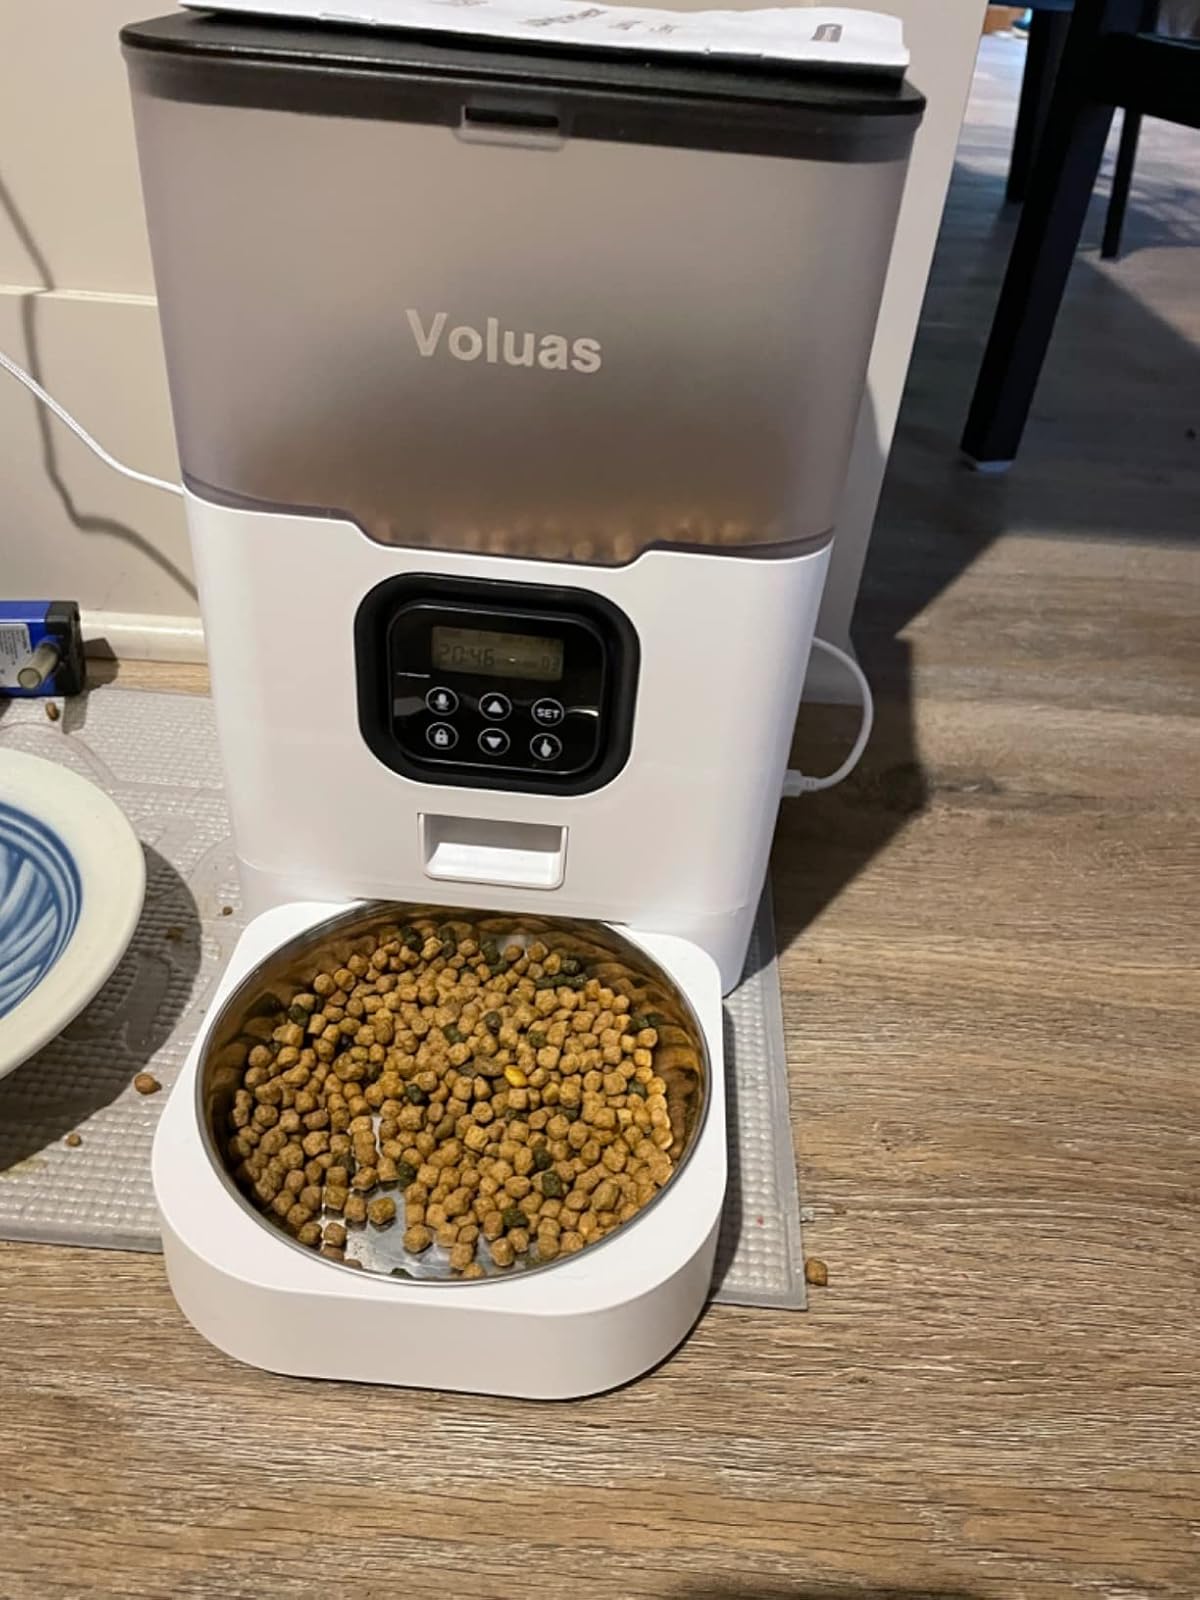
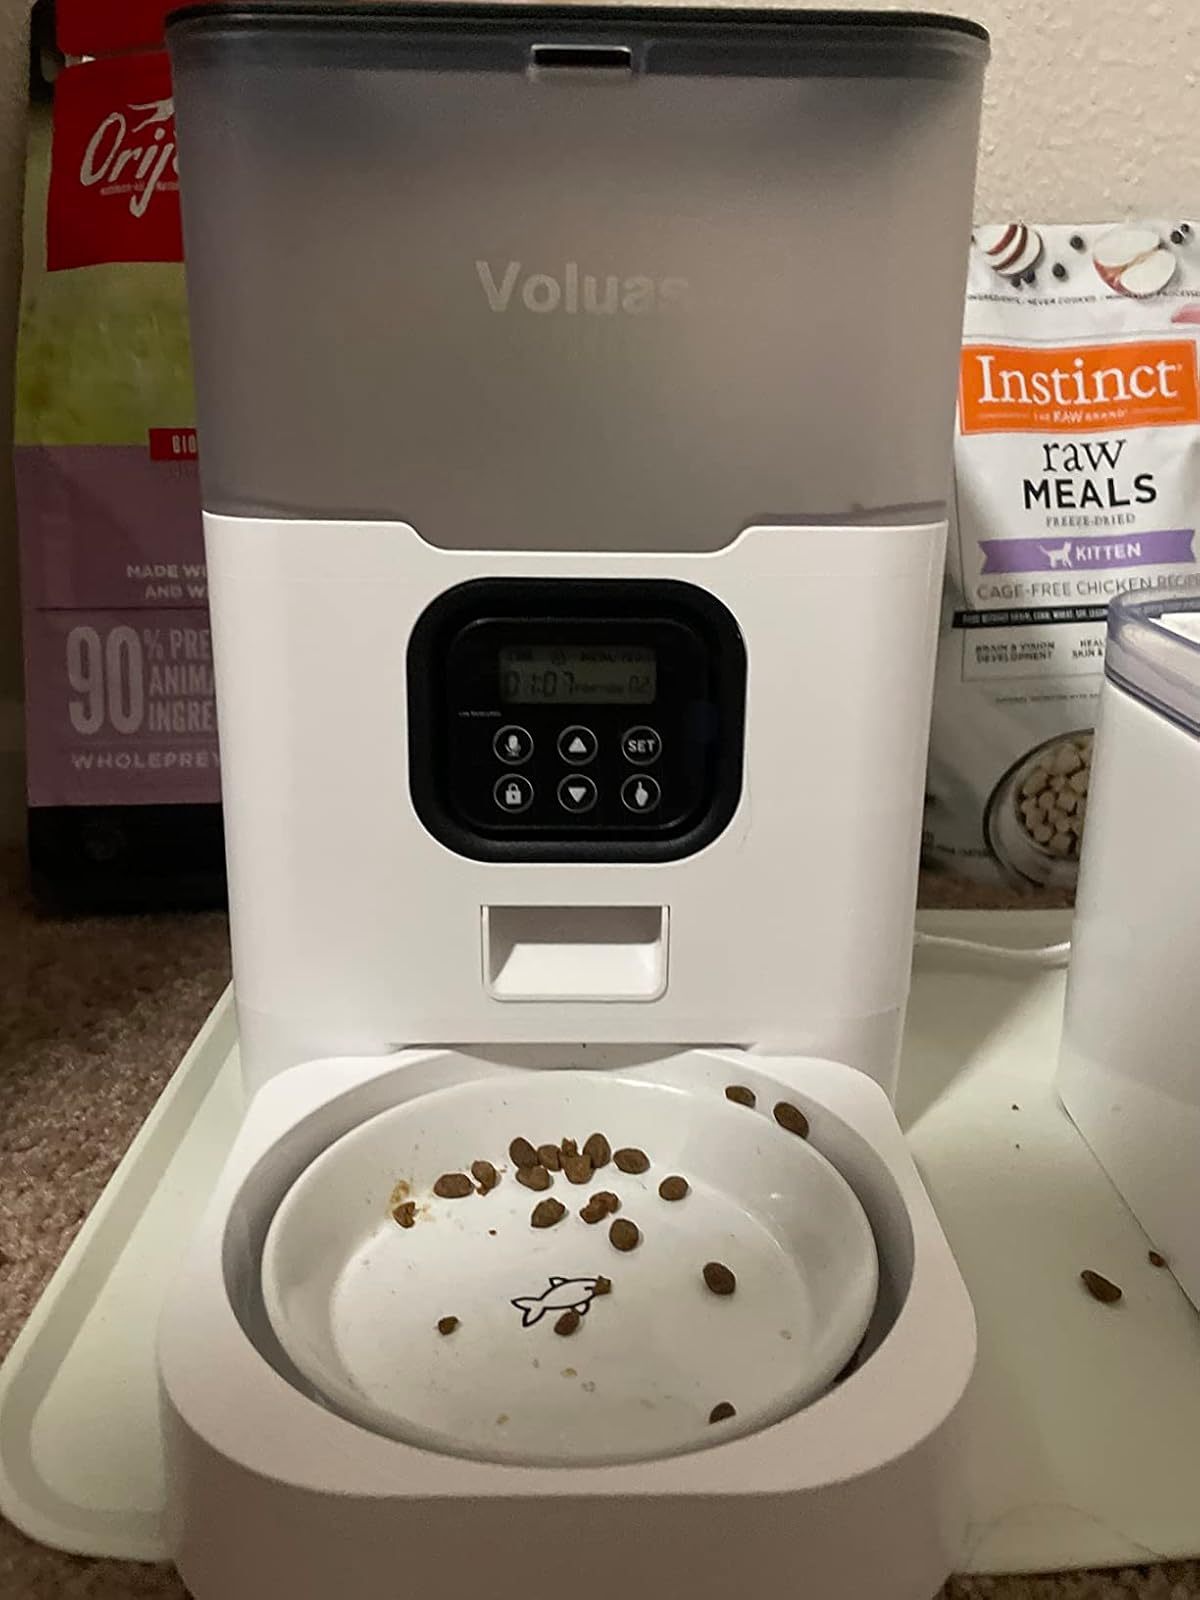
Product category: items_feeder
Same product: yes